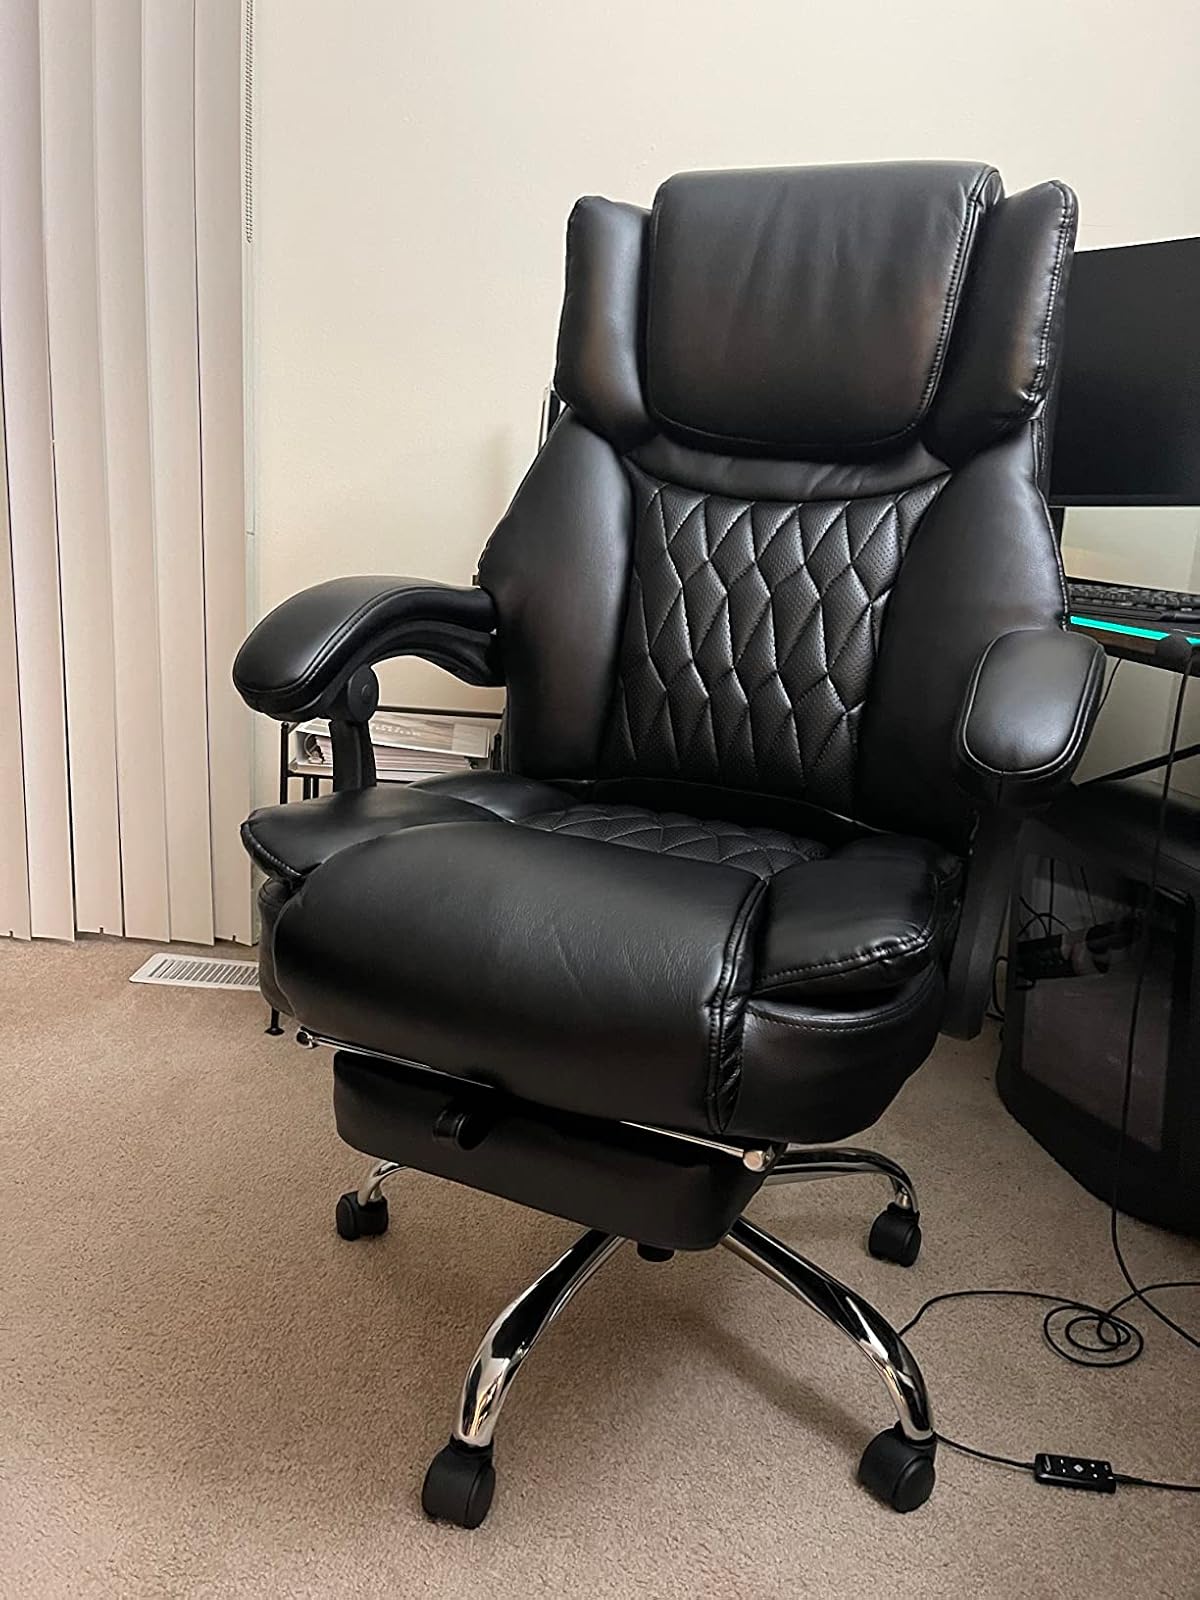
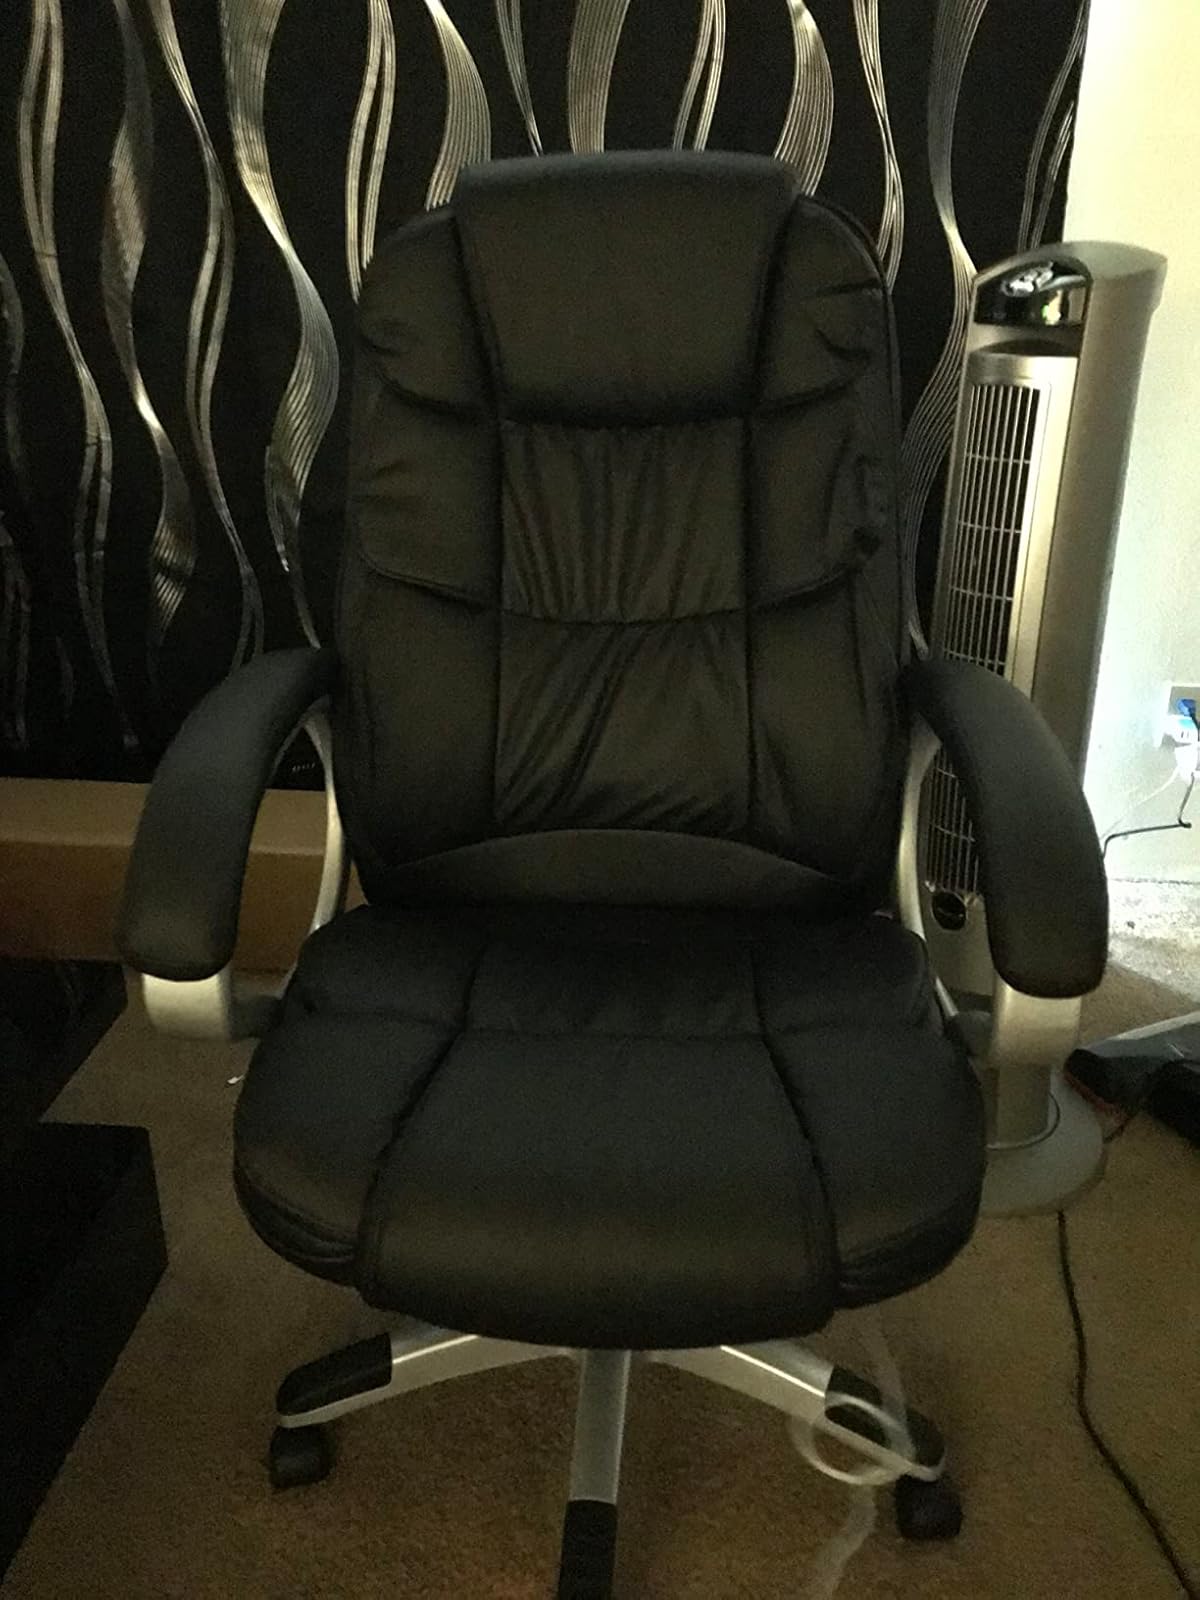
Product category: items_chair
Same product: no